Andrea Soncin

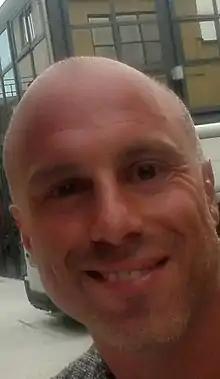
Soncin in 2018

Andrea Soncin (born 5 September 1978) is an Italian football coach and former player who is currently in charge of the Italian women's national team.